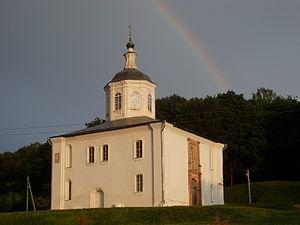
La liste des édifices de l'époque pré-mongole de la Rus’ représente un ensemble de bâtiments anciens de la Rus' de Kiev, de la principauté de Novgorod, de le principauté de Smolensk de principauté de Vladimir-Souzdal construits avant les invasions mongoles et conservés jusqu'à la fin du XIXᵉ siècle.